Tasuku Honjo

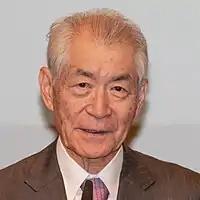
At Nobel press conference in Stockholm, December 2018

Honjo was born in Kyoto in 1942. He completed his M.D. degree in 1966 from the Faculty of Medicine, Kyoto University, where in 1975 he received his Ph.D. degree in Medical Chemistry under the supervision of Yasutomi Nishizuka and Osamu Hayaishi.